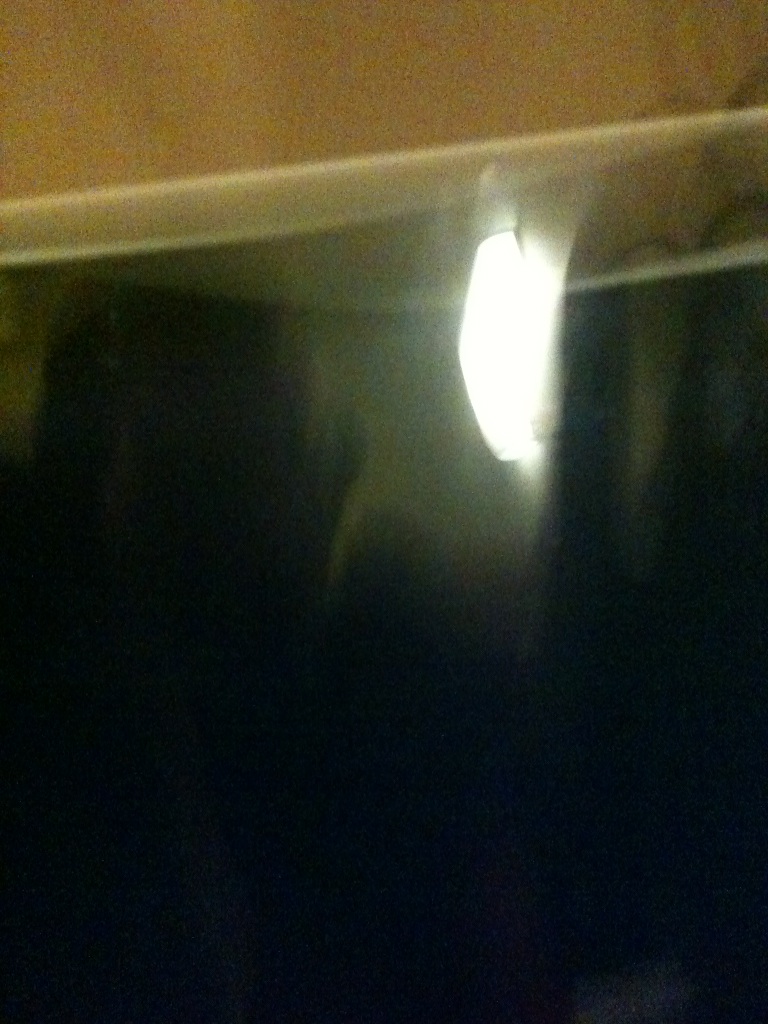Question: Can someone read the screen to me?  I'm trying to figure out if my windows 7 insulation completed successfully.
Answer: unanswerable